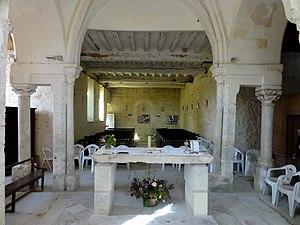
Intérieur de l'église - voir tire.
L'église Saint-Georges est une église catholique paroissiale située au hameau de Bray de la commune de Rully, dans le département français de l'Oise. Cette petite église de plan cruciforme était primitivement à vaisseau unique. Seul le chœur rectangulaire voûté en berceau subsiste de l'église romane bâti aux alentours de 1100. Il fut agrandi d'une travée voûtée d'ogives, au détriment de la nef, vers 1170 / 1180 environ. De cette période, seulement les deux colonnettes à chapiteaux de l'arc triomphal sont dignes d'intérêt. Au cours des années 1260, l'église trouve enfin sa configuration actuelle avec l'adjonction de deux croisillons, qui ne sont pas voûtés, mais munis de fenêtres aux élégants remplages rayonnants. Assez curieux est le double raccordement avec la nef, moyennant des arcades et d'étroits passages entre deux colonnettes, dont celles de 1170 / 1180 et celles ajoutées avec les croisillons, et avec la travée voûtée d'ogives à la fois. Le clocher fut rajouté à l'époque moderne dans l'angle entre le sanctuaire et le croisillon nord, et la nef a été reconstruite sans style particulier.